Mesogeia Painter

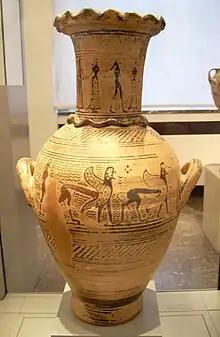
Early Proto-Attic "hydria" by the Mesogeia Painter, note applied plastic snakes on lip, neck and handle, suggesting a use in funerary cult; neck depicts women dancing with a youth, belly a man behind two sphinxes, "circa" 700 BC, from Athens, now Antikensammlung, Berlin.

The Mesogeia Painter, also Mesogaia Painter, was an Early Proto-Attic vase painter.